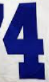
Number: 4